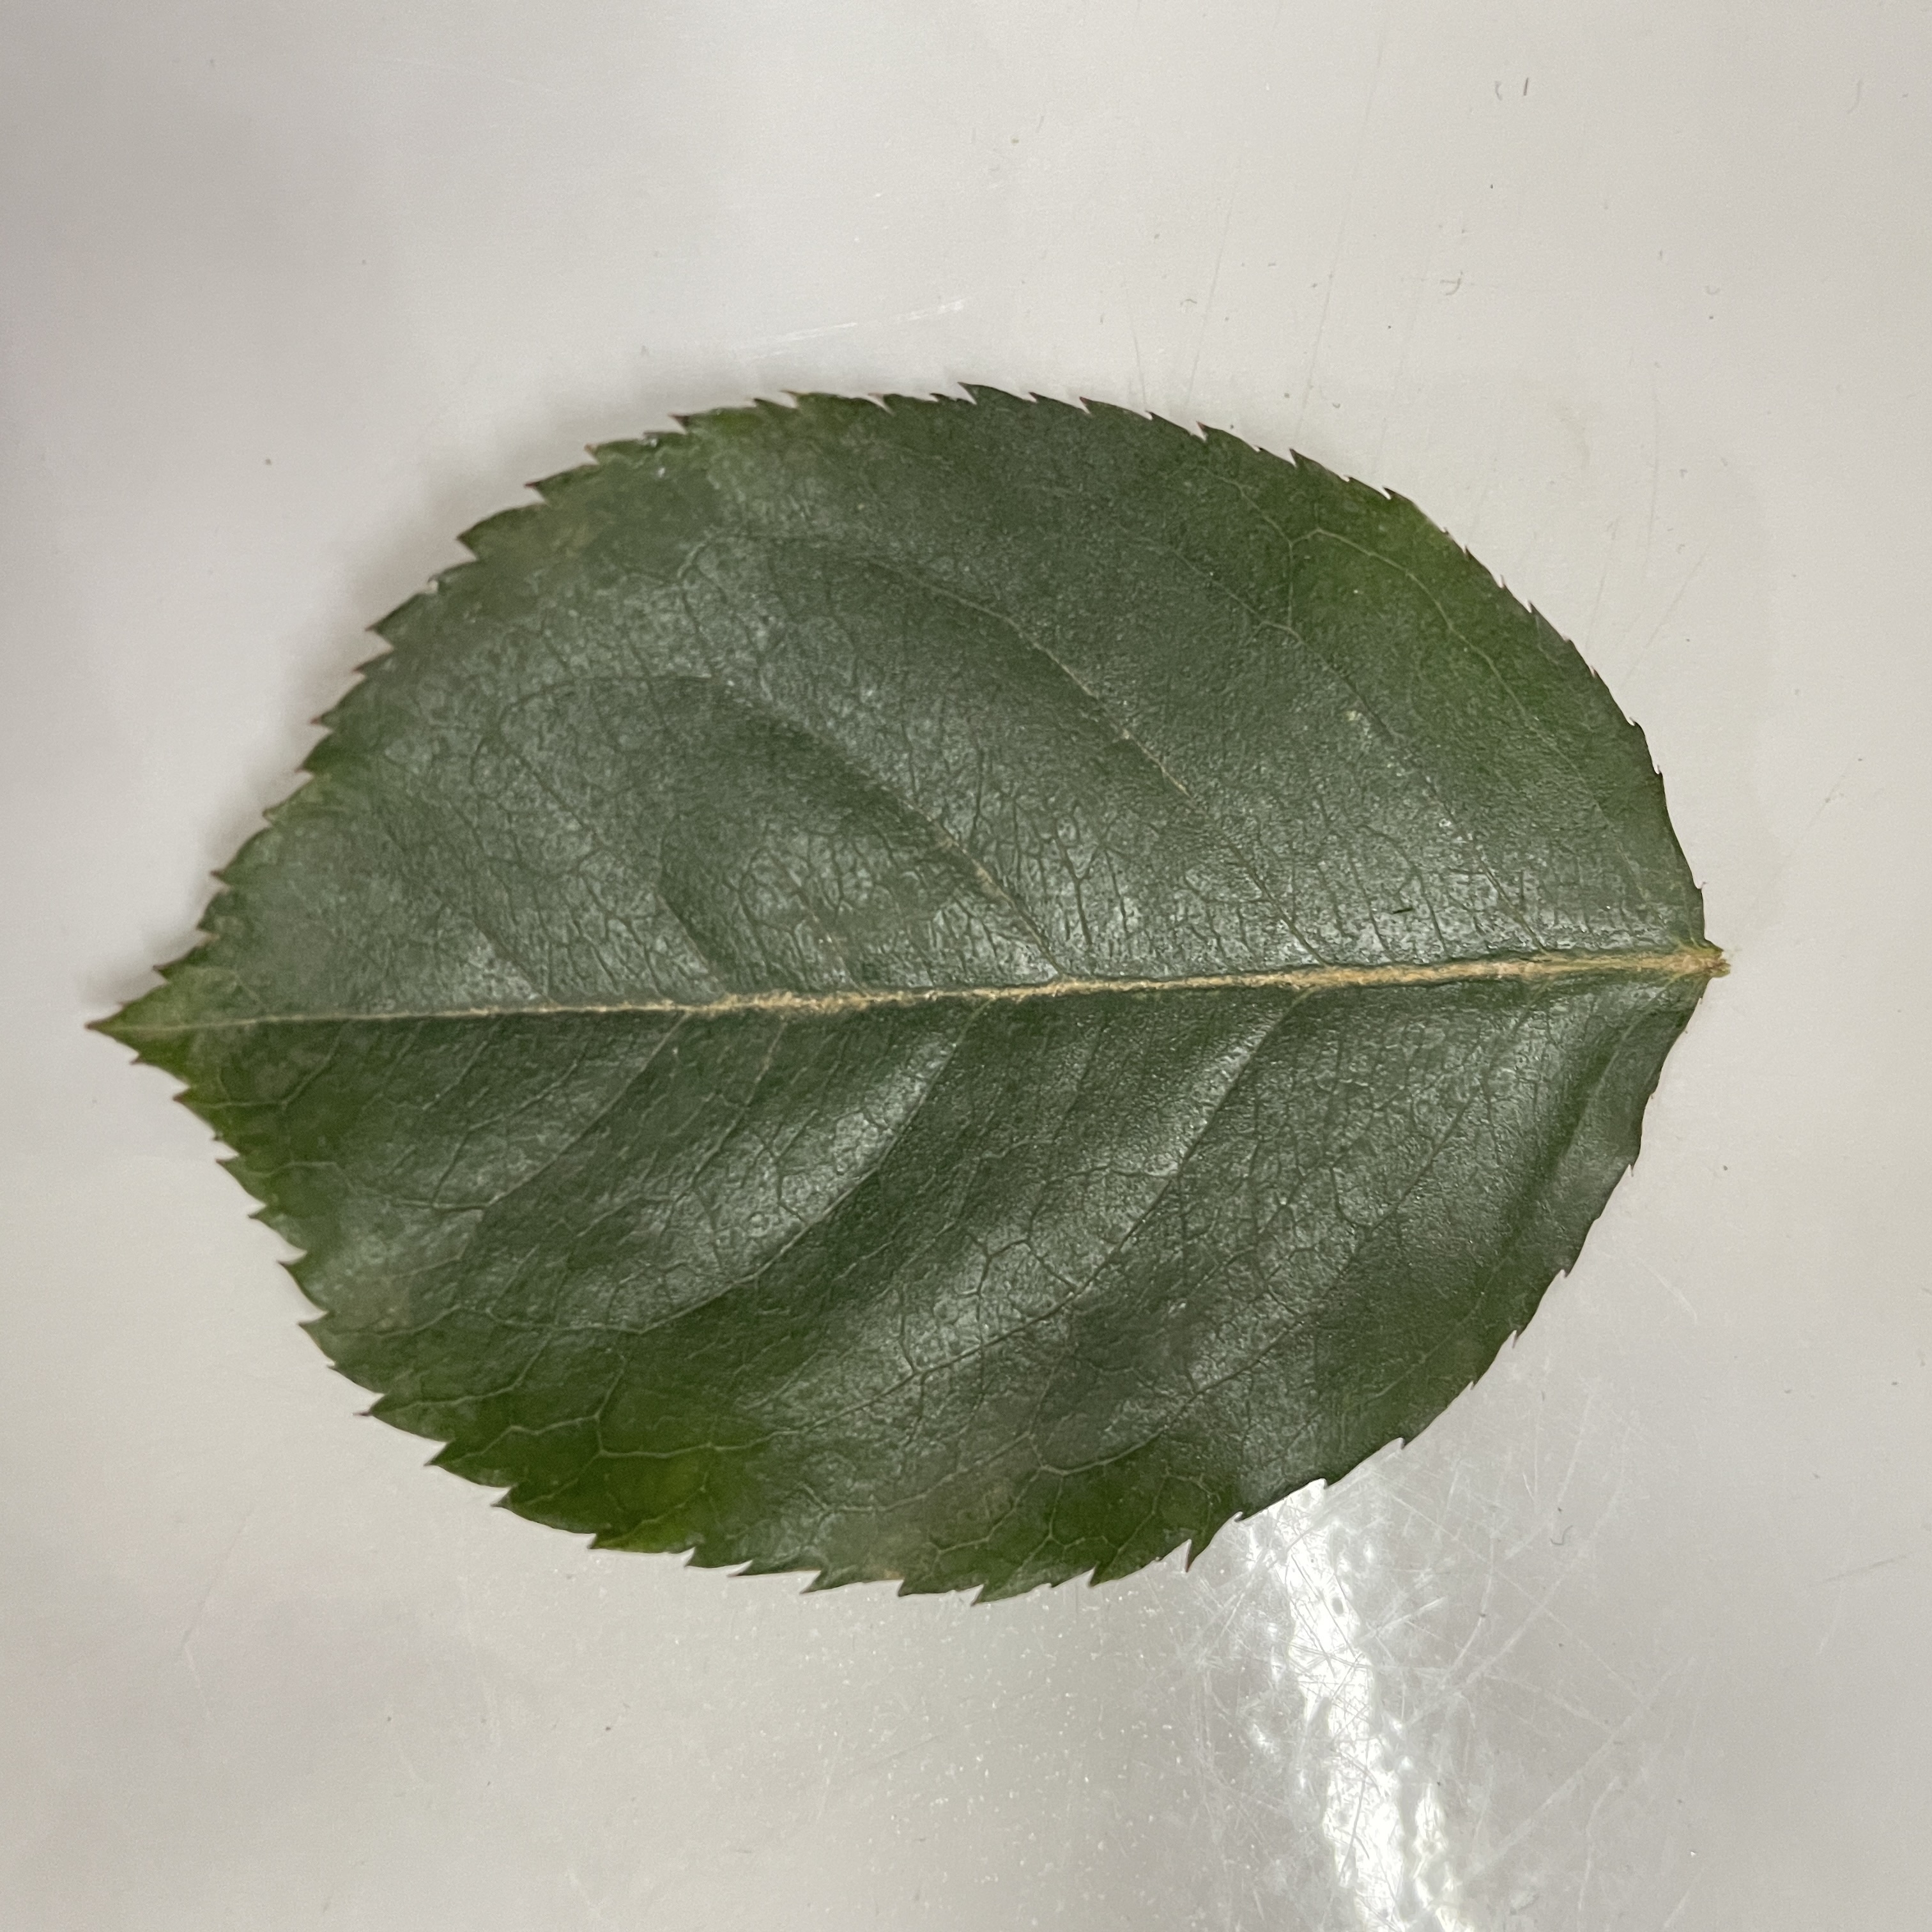
Label: Healthy Leaf